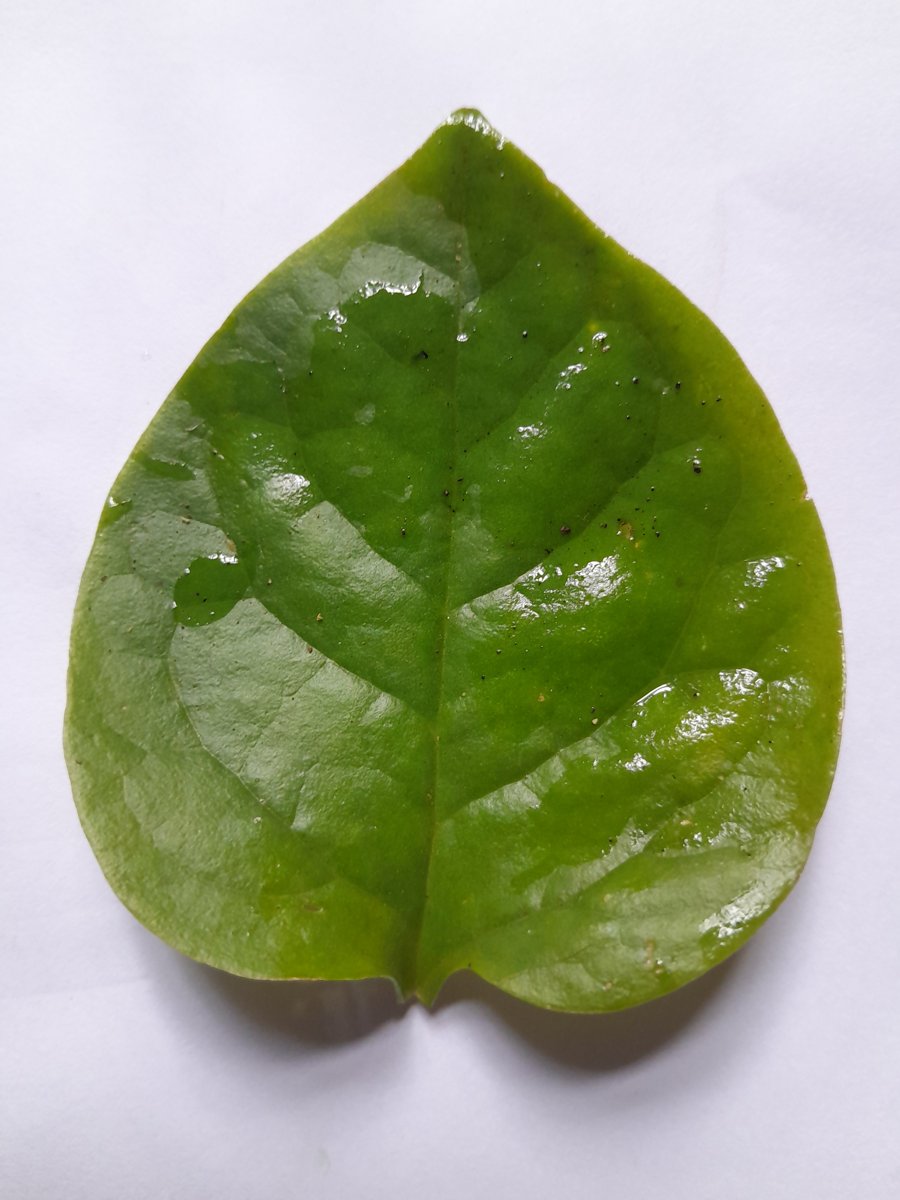
Label: Downy-Mildew